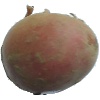
Label: Potato Red 1